Answer in natural language. How many DiningTables are visible in the scene? Choose between the following options: 7, 6, 3, 8 or 1
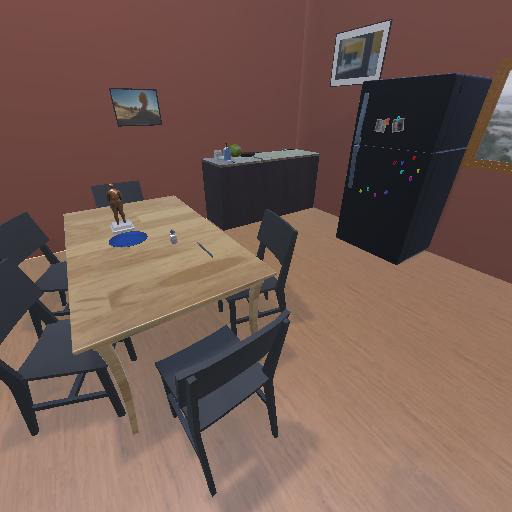
<answer>1</answer>